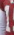
Number: 1